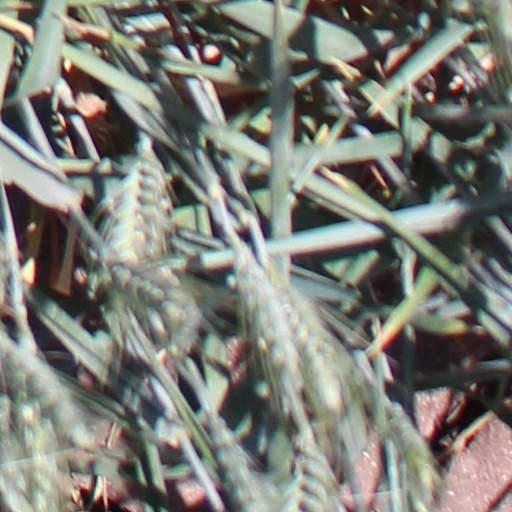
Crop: wheat